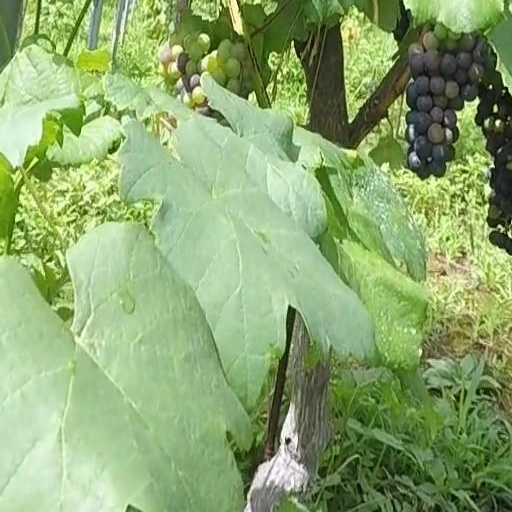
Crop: grape